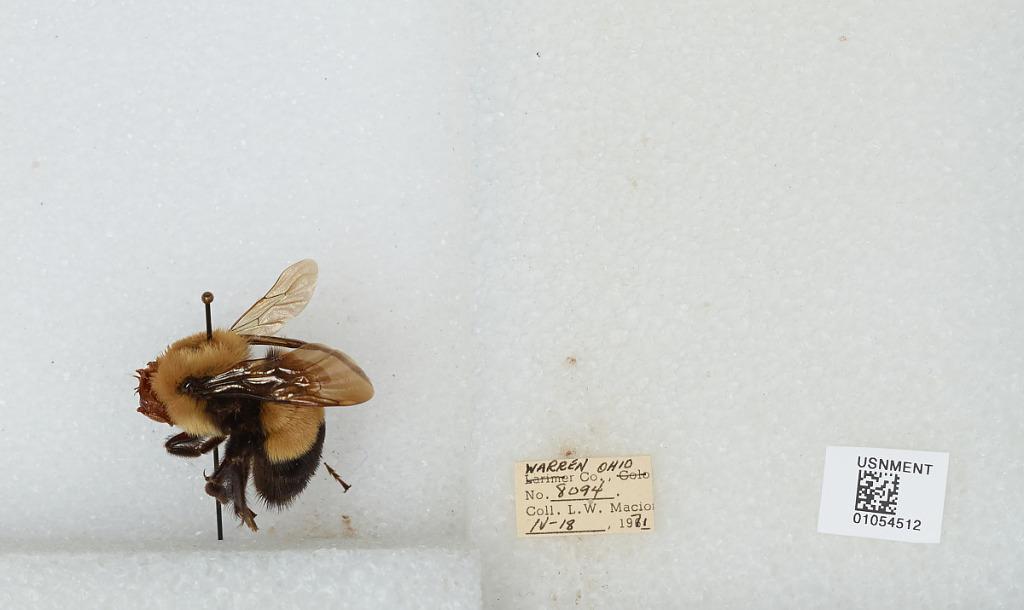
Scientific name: Bombus (Bombus) affinis Cresson
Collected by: L. Macior
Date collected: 1971-4-18
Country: United States
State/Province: Ohio
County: Warren
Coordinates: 39.4242, -84.1856